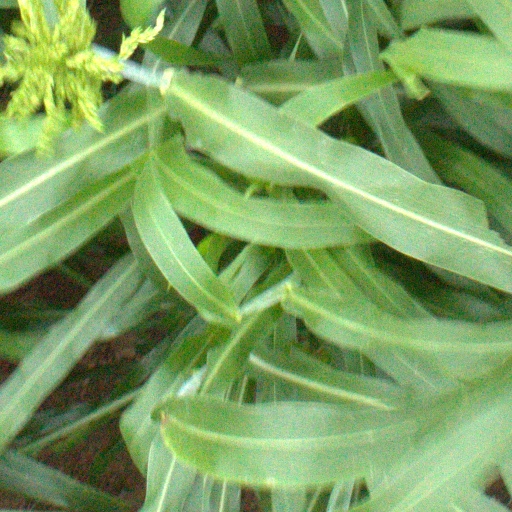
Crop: sorghum